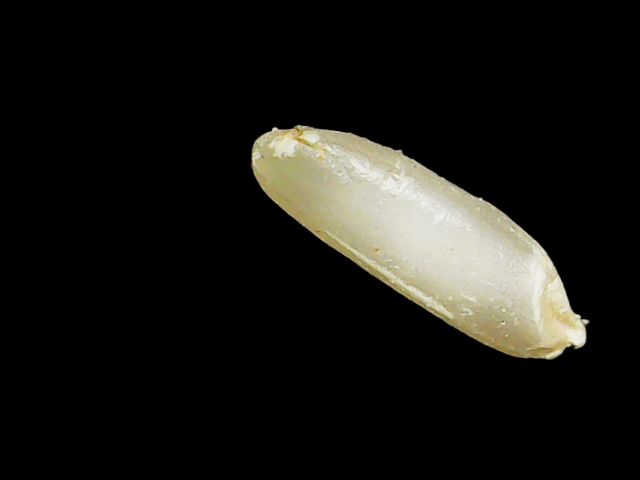
Rice variety: Binadhan17